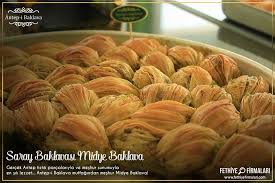
Yemek: baklava